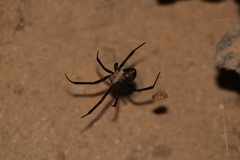
Species: Lactrodectus_hesperus